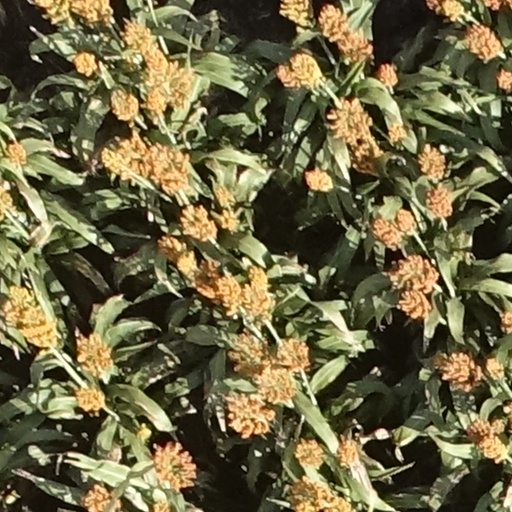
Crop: sorghum